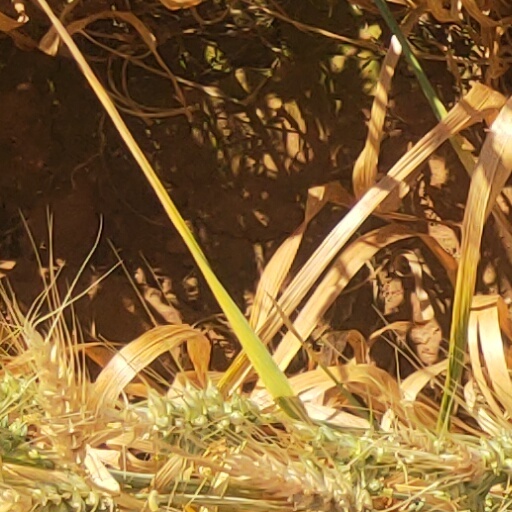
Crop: wheat